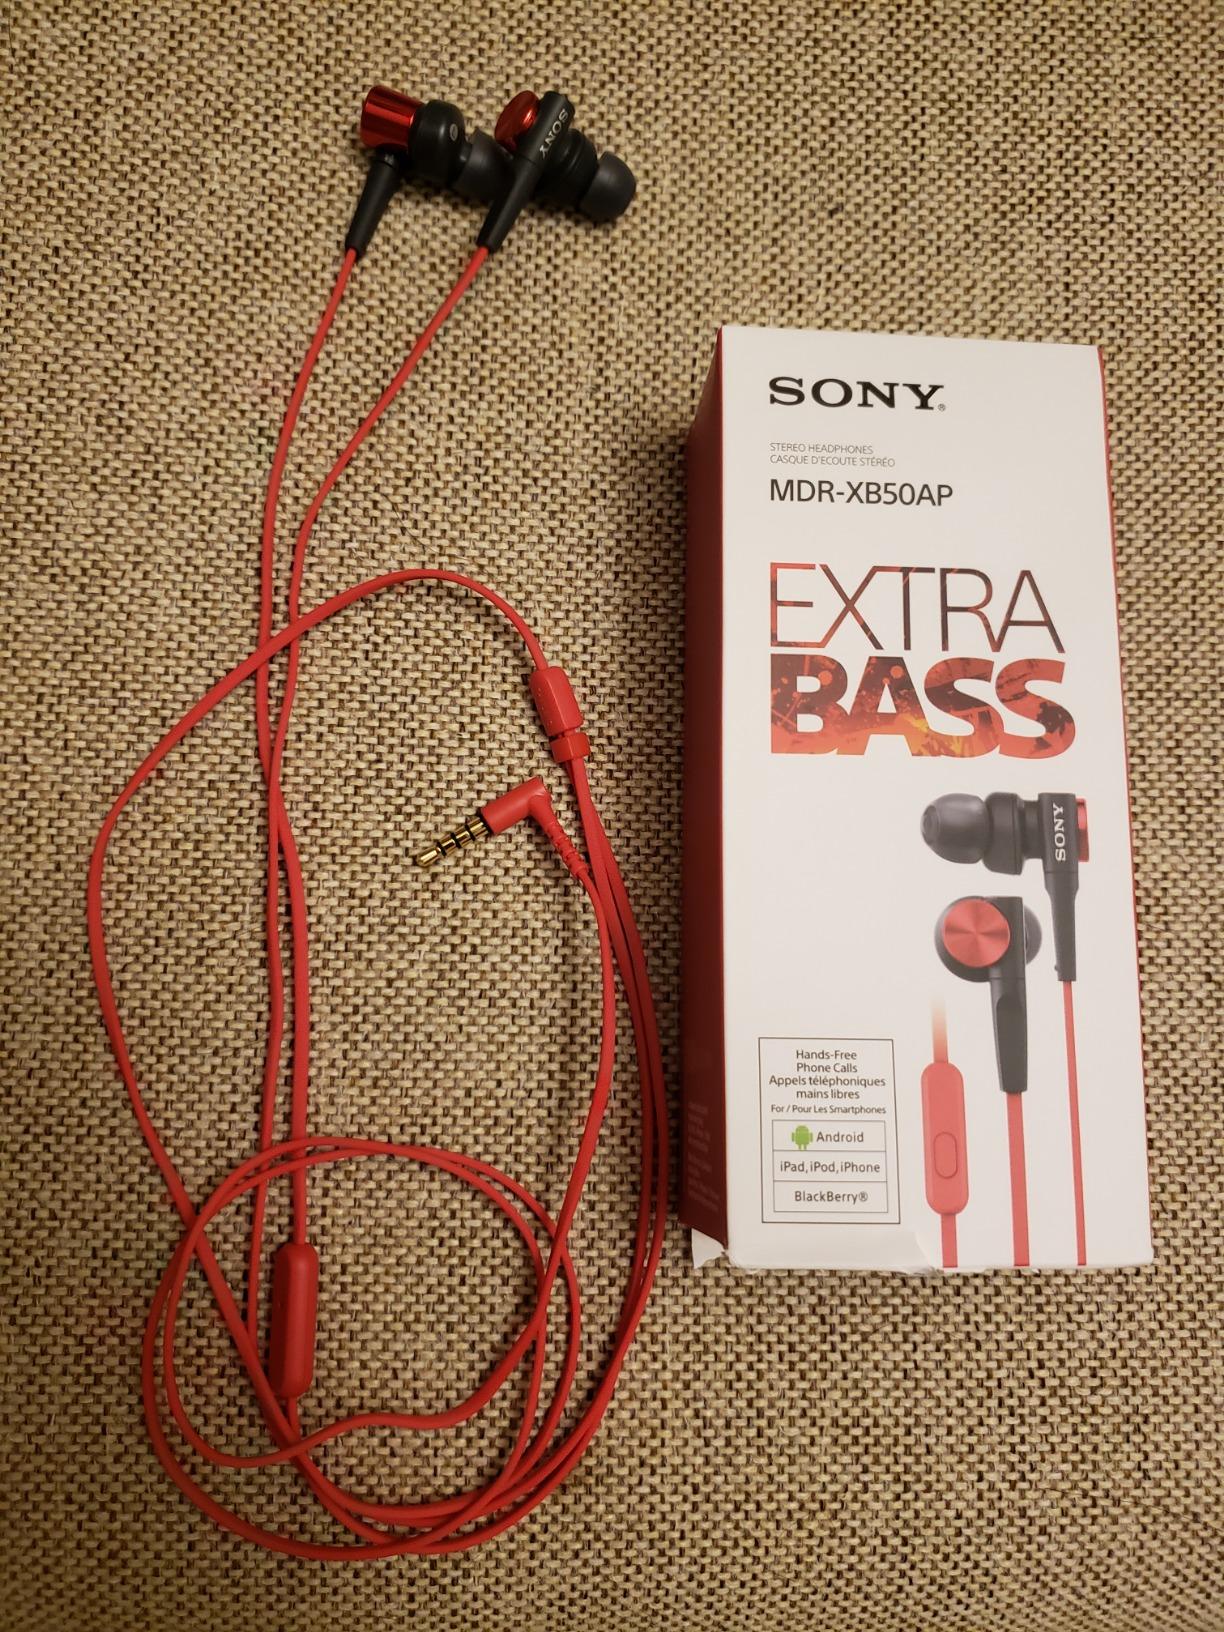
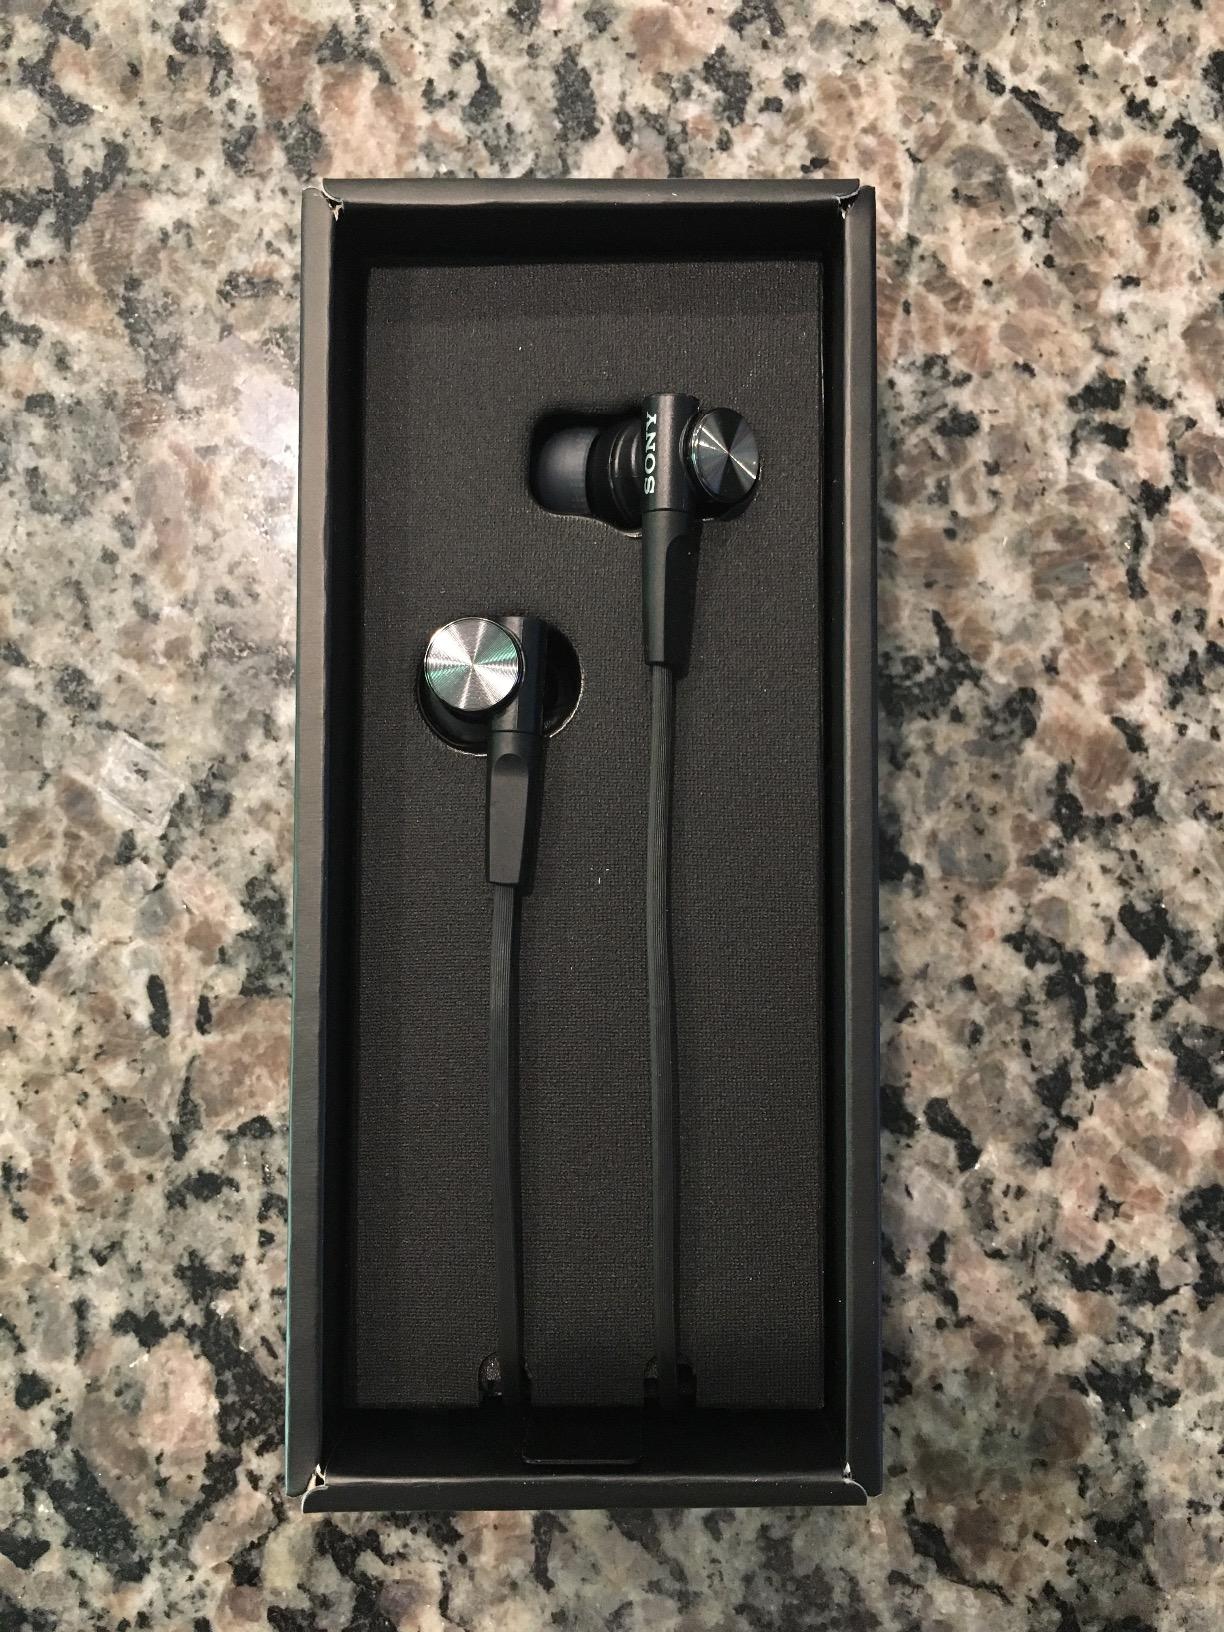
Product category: headphones
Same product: no